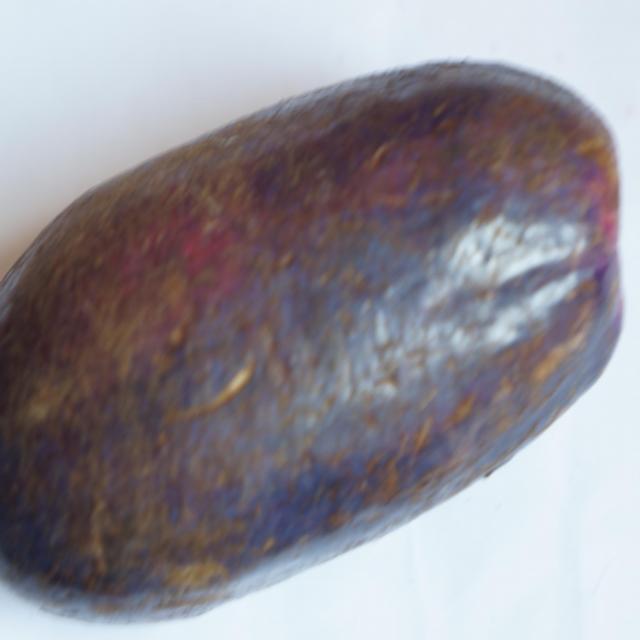
Plum grade: unaffected